Drysdale River Station

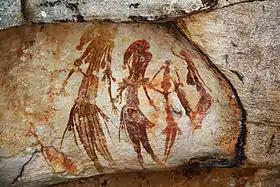
Gwion Gwion rock paintings

Drysdale River Station is a pastoral lease that operates as a cattle station in Western Australia.